Kosovo War

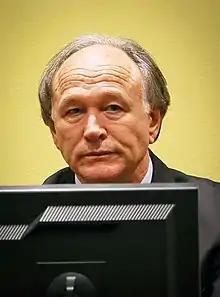
Vlastimir Đorđević, former Serb colonel general, at the ICTY

Yugoslavia claimed that NATO attacks caused between 1,200 and 5,700 civilian casualties. NATO's Secretary General, Lord Robertson, wrote after the war that "the actual toll in human lives will never be precisely known" but he then offered the figures found in a report by Human Rights Watch as a reasonable estimate. This report counted between 488 and 527 civilian deaths (90 to 150 of them killed from cluster bomb use) in 90 separate incidents, the worst of which were the 87 Albanian refugees who perished at the hands of NATO bombs, near Koriša.